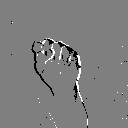
ASL letter: s